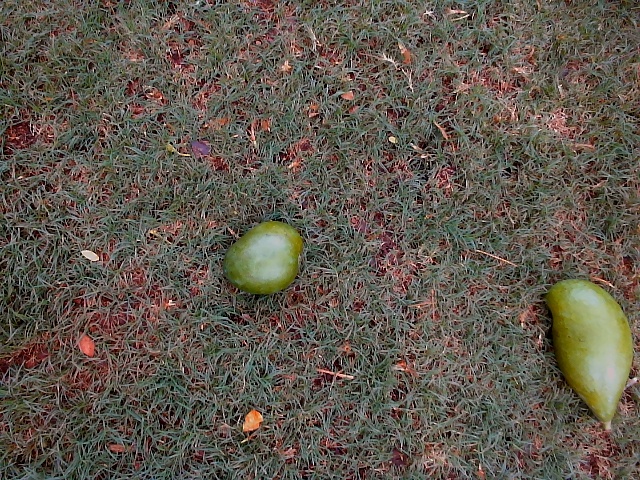
Label: Raw_Mango